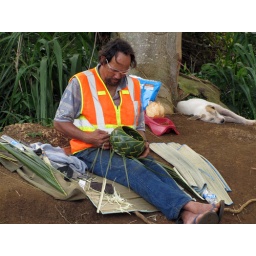
The dog is hoping that he puts treats in the bowl